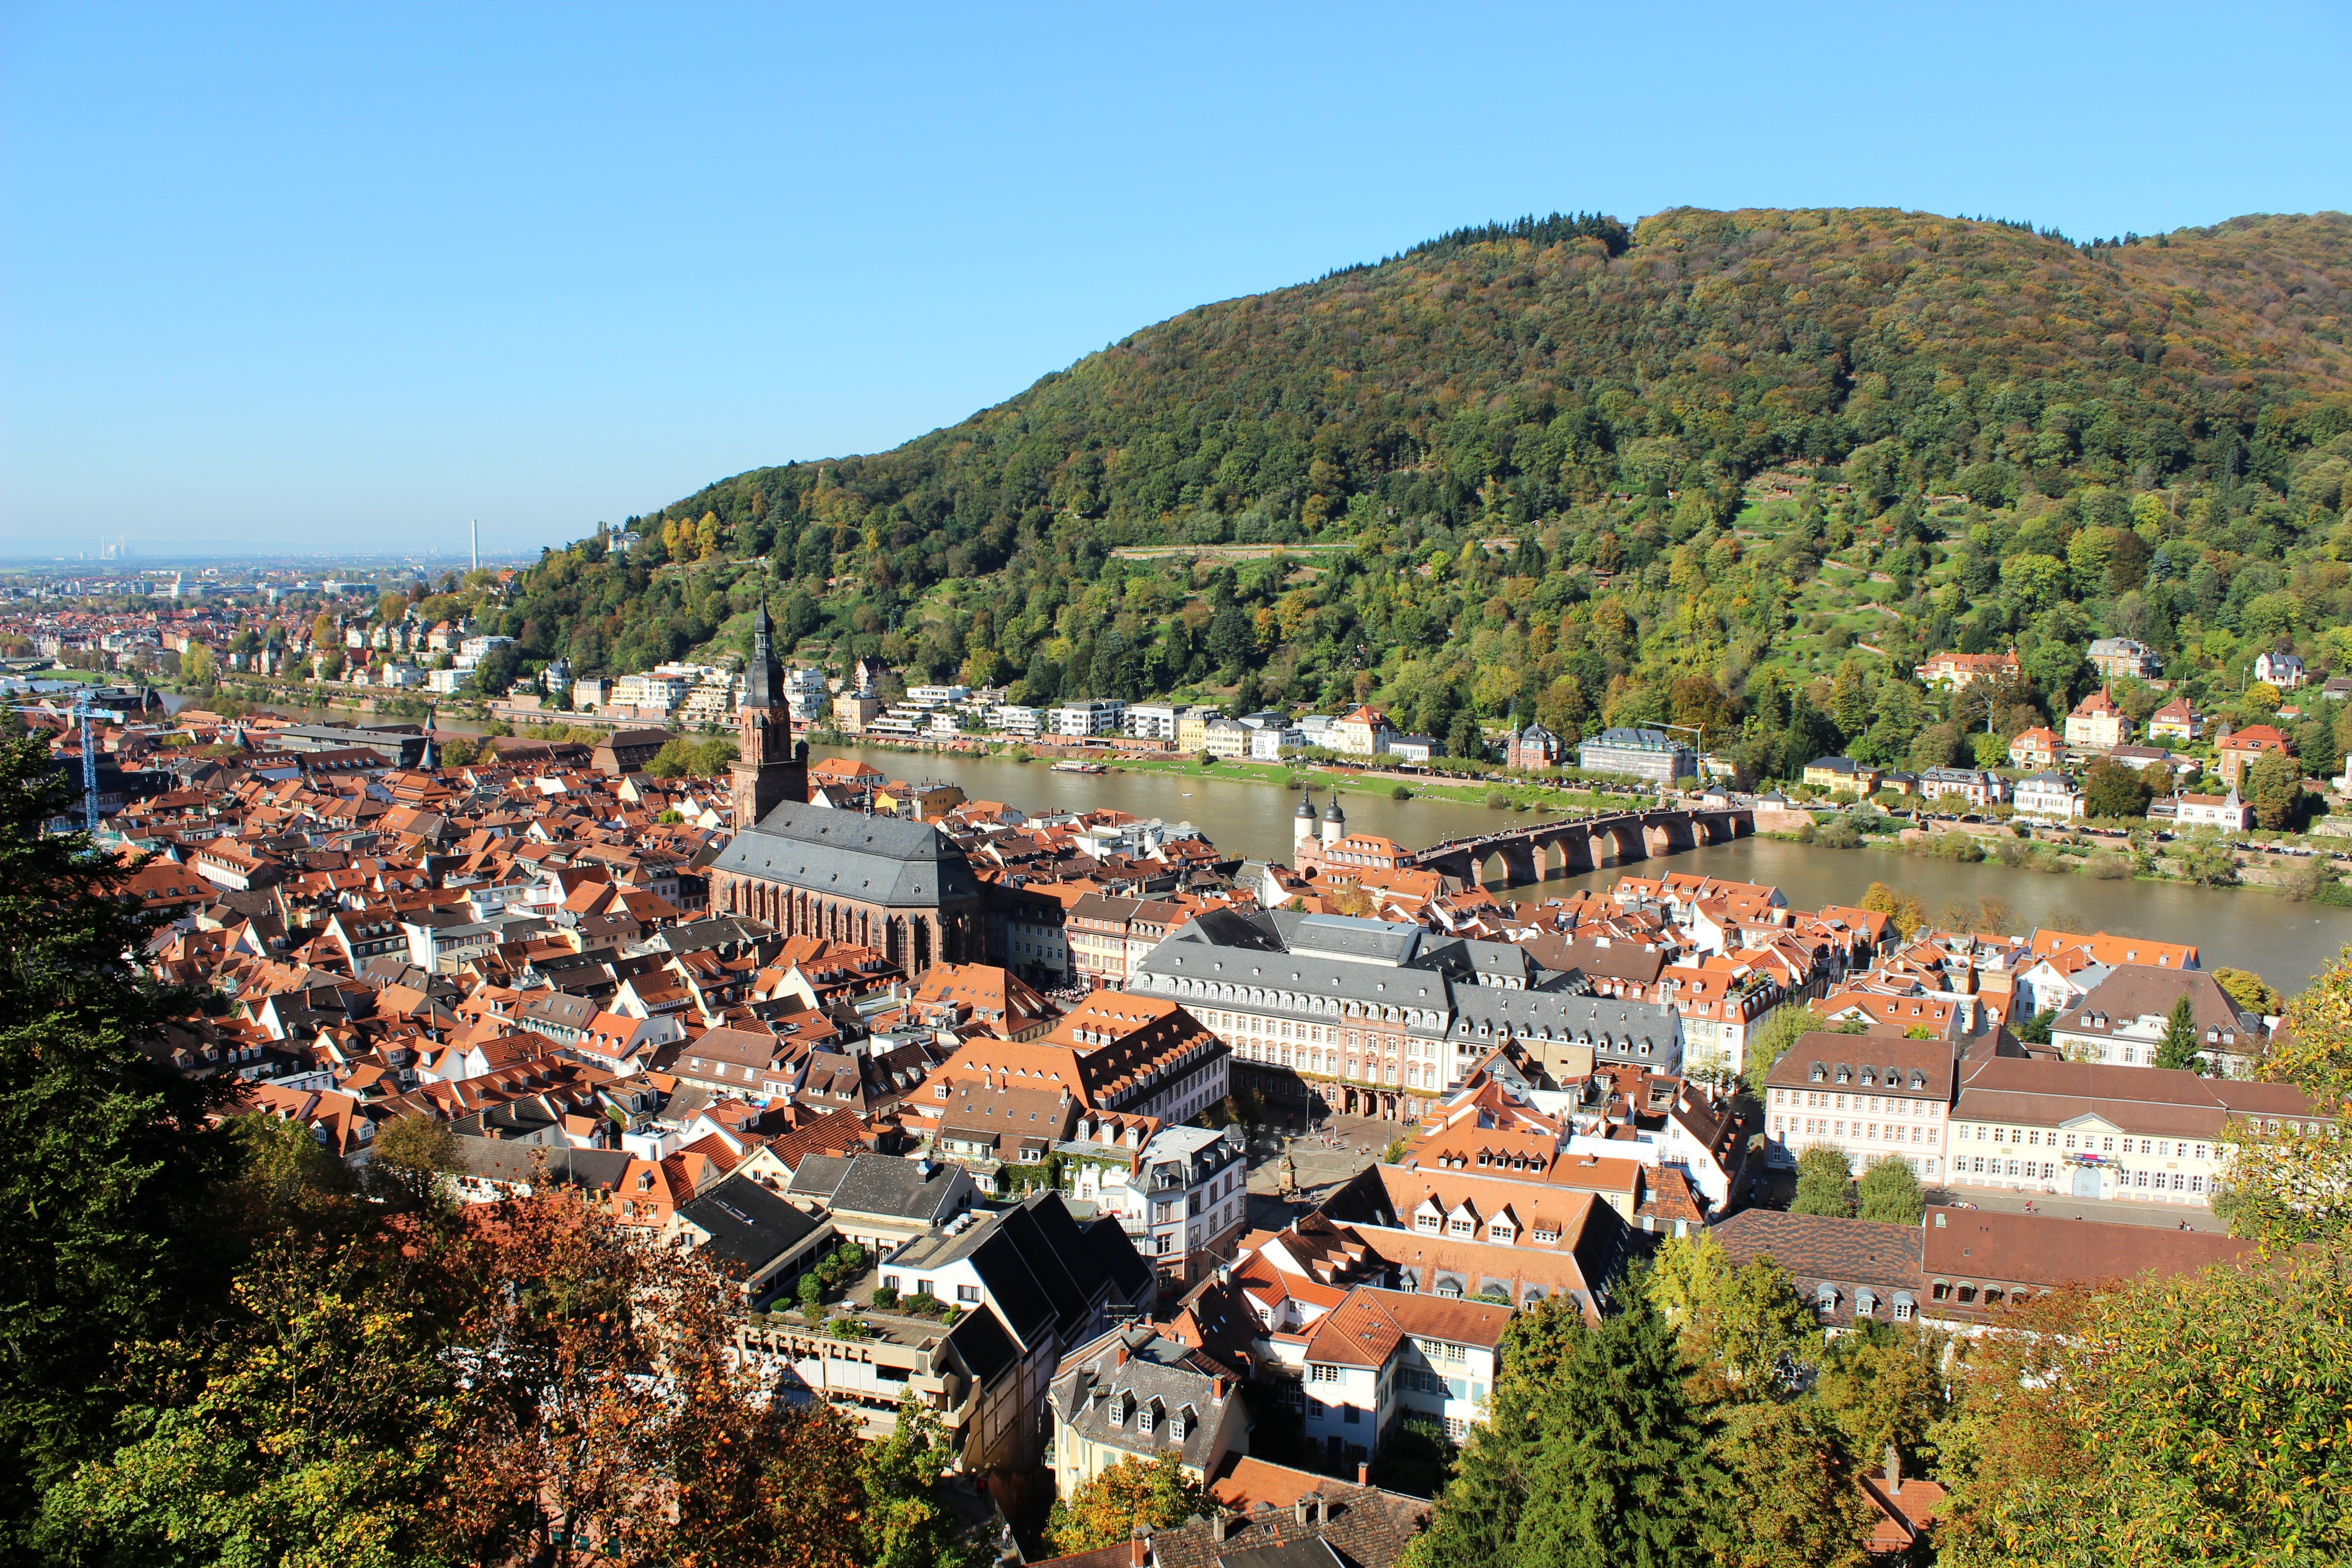
landscape, mountain, hill, town, river, mountain range, cityscape, panorama, travel, village, suburb, heidelberg, attraction, historic, tourism, germany, estate, neighbourhood, bird's eye view, aerial photography, residential area, geographical feature, human settlement